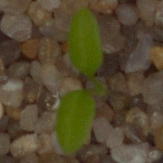
Label: common_chickweed